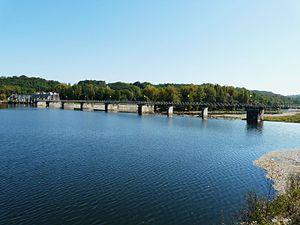
Le barrage de Mauzac sur la Dordogne entre Calès à gauche et Mauzac-et-Grand-Castang à droite, Dordogne, France.
Le bassin de la Dordogne est un bassin versant situé en France, qui comprend le système hydrologique de son principal cours d'eau, la Dordogne.
Le barrage de Mauzac est situé en France sur la Dordogne, dans le département de la Dordogne, en région Nouvelle-Aquitaine.